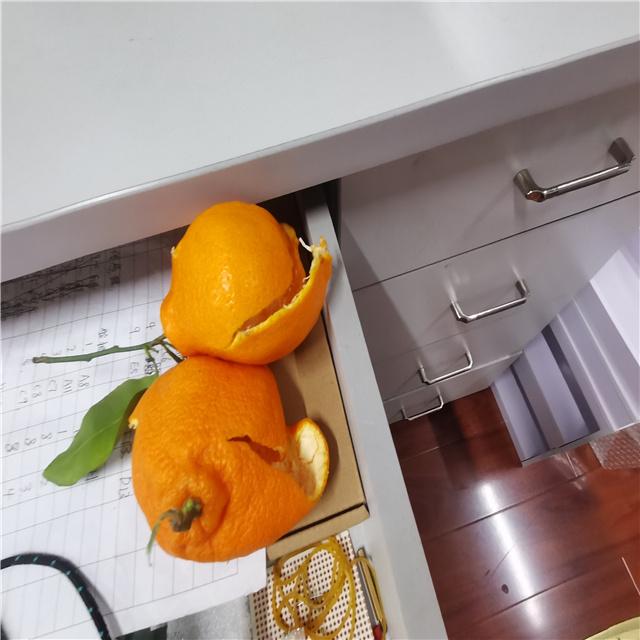
Label: peels